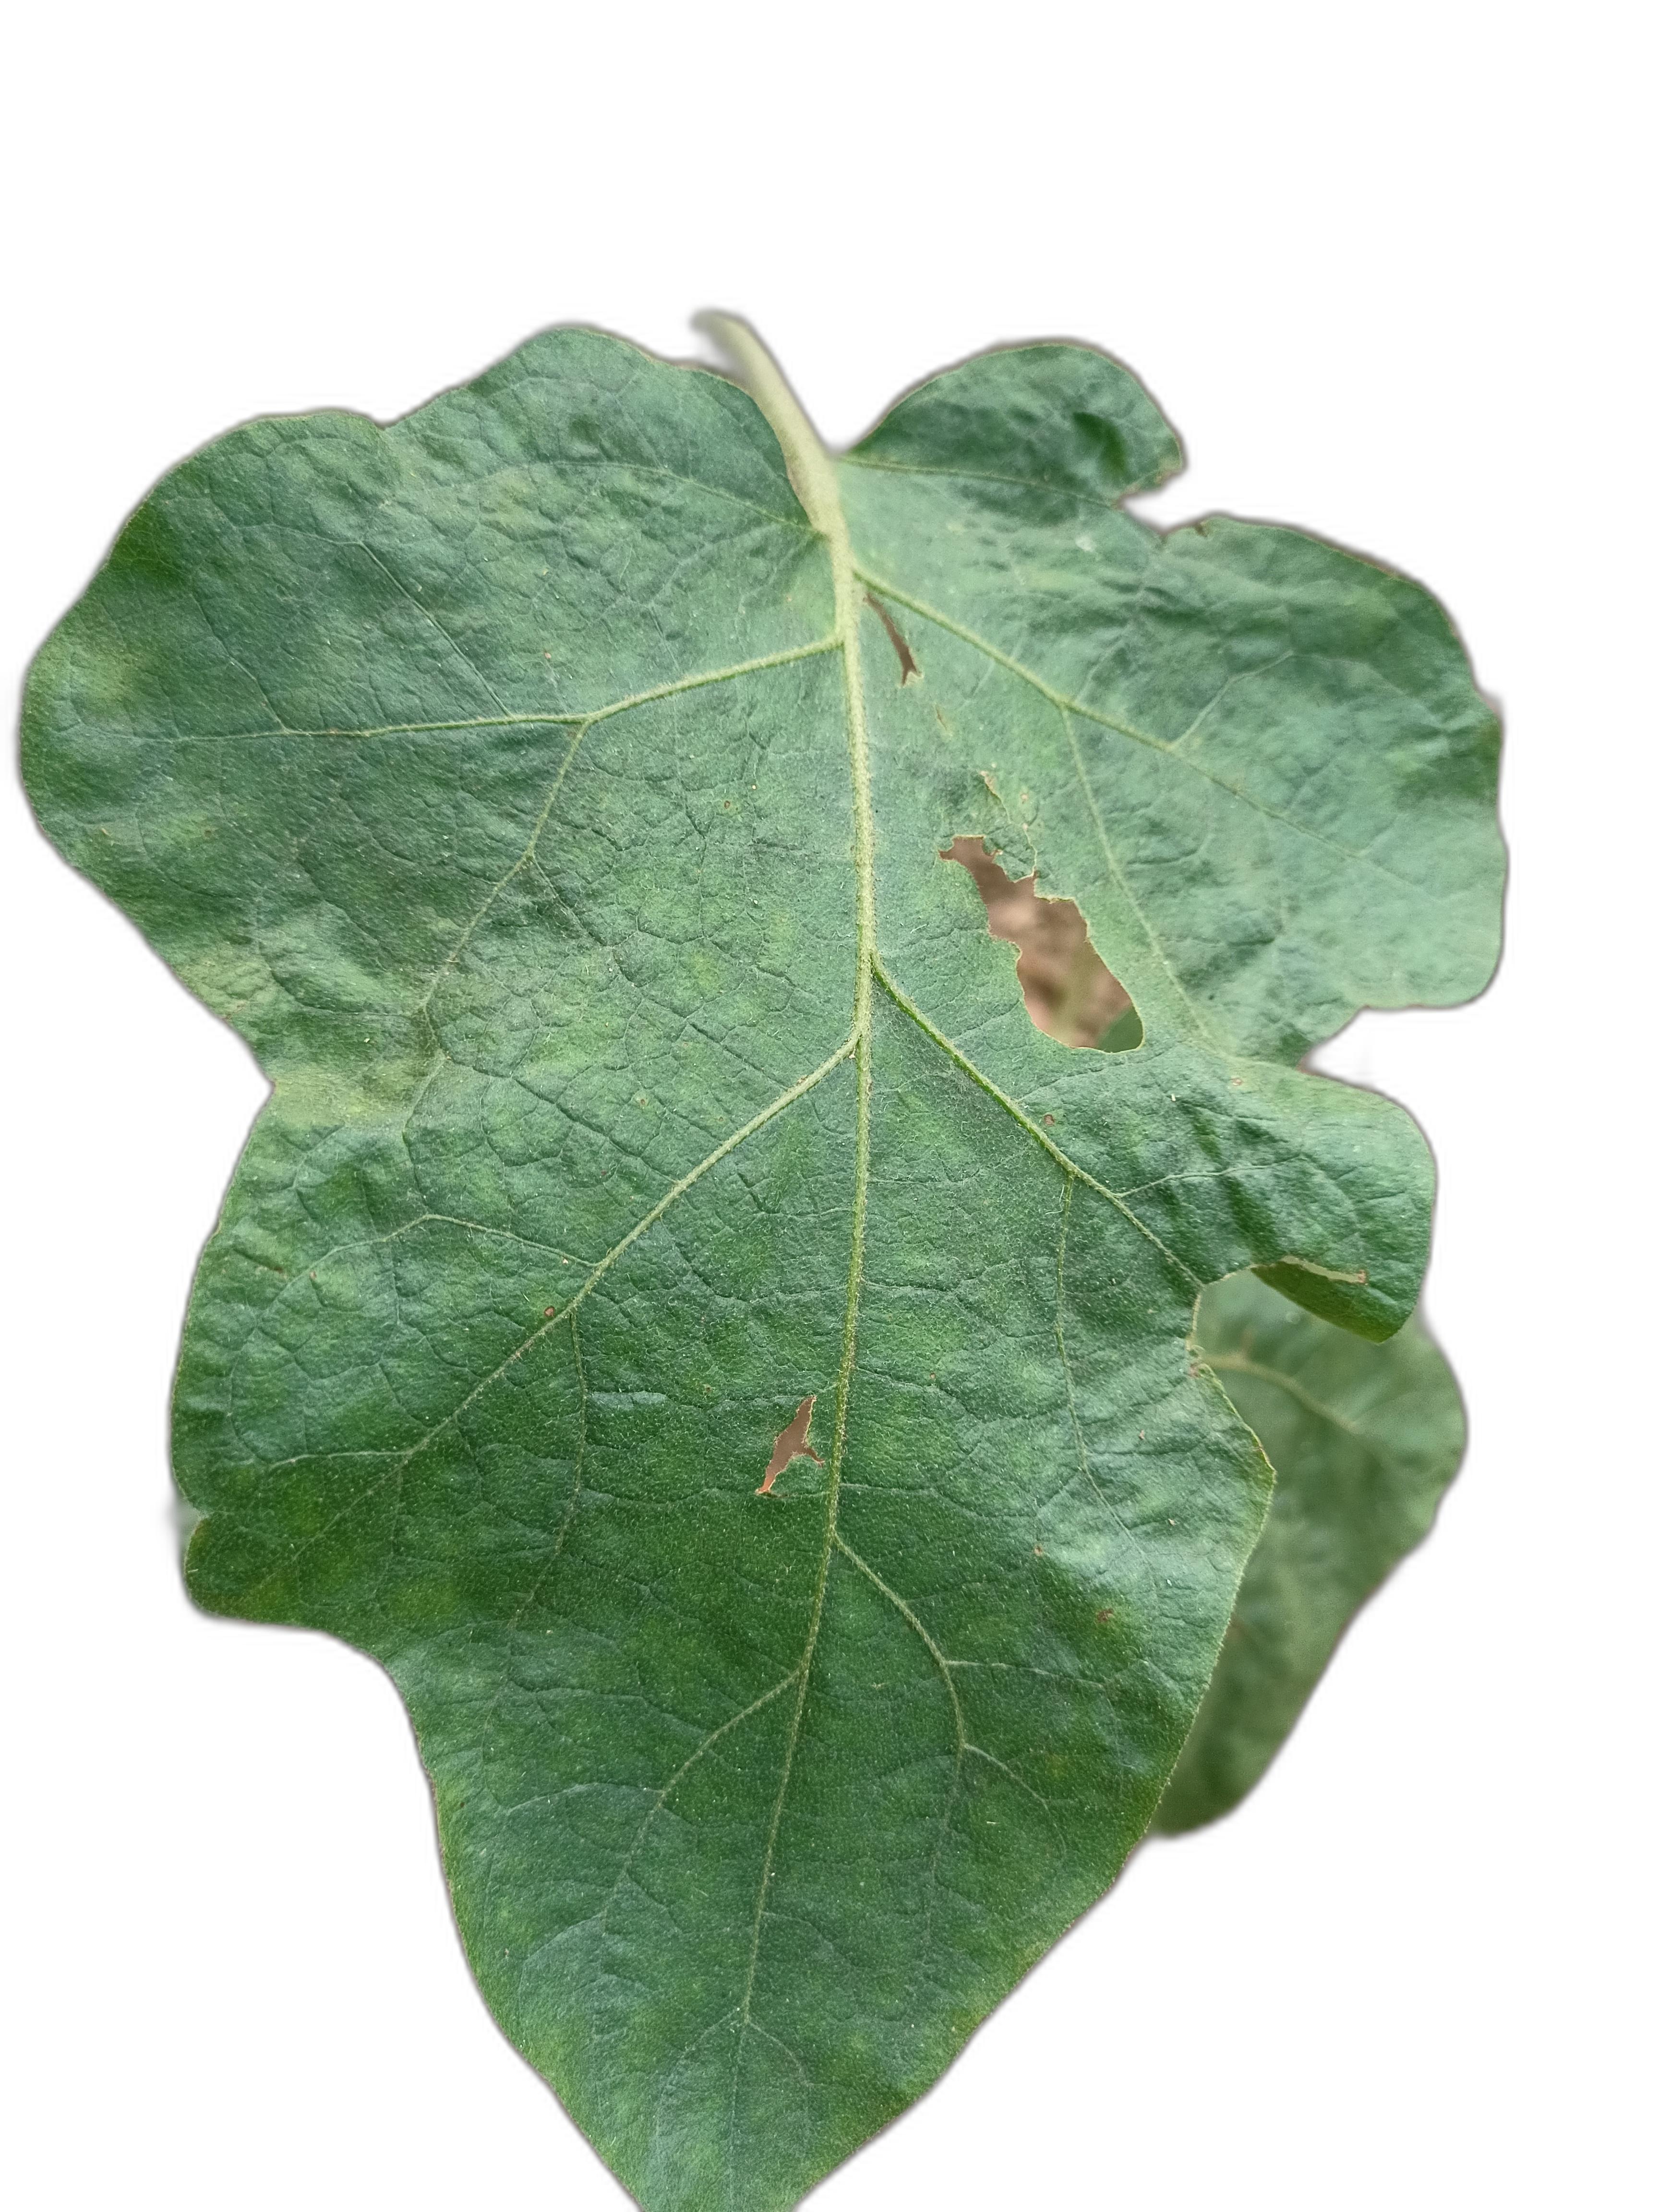
Label: Insect Pest Disease